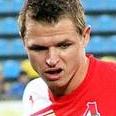
Age: 23